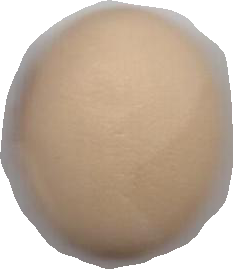
Variety: Anjasmoro